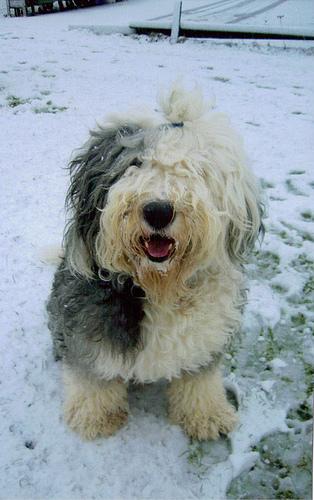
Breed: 257-n000108-Old_English_sheepdog